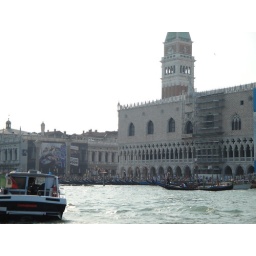
Campo San Marco and water police... theres a ton of fucking people from cruise ships in the square.